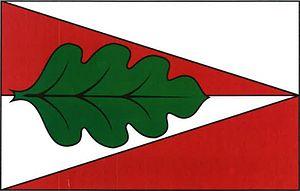
Panské Dubenky est une commune du district de Jihlava, dans la région de Vysočina, en République tchèque. Sa population s'élevait à 123 habitants en 2019.